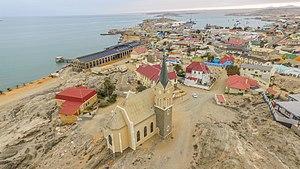
Lüderitz est une ville de Namibie, située dans le Sud du pays dans la région du !Karas au bord de l'océan Atlantique.